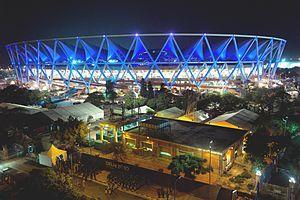
Delhi, officiellement le Territoire de la Capitale nationale de Delhi, est une ville et un territoire du nord de l'Inde, contenant en son sein New Delhi, la capitale du pays.
Les XIXᵉˢ Jeux du Commonwealth de 2010 ont eu lieu à Delhi en Inde du 3 au 14 octobre 2010. C'est l’évènement sportif le plus important à Delhi et en Inde depuis les Jeux asiatiques de 1951 et de 1982. La cérémonie d'ouverture du 3 octobre s'est déroulée au Jawaharlal Nehru Stadium, site principal de ces Jeux. C'était la première fois qu'ils avaient lieu en Inde et la deuxième fois en Asie, après Kuala Lumpur.
La Coupe du monde de football des moins de 17 ans 2017 est la dix-septième édition de la Coupe du monde de football des moins de 17 ans et se déroule en Inde. Le pays organisateur a été choisi par le comité exécutif de la Fédération internationale de football association le 5 décembre 2013. La sélection indienne est donc qualifiée d'office pour cette compétition.